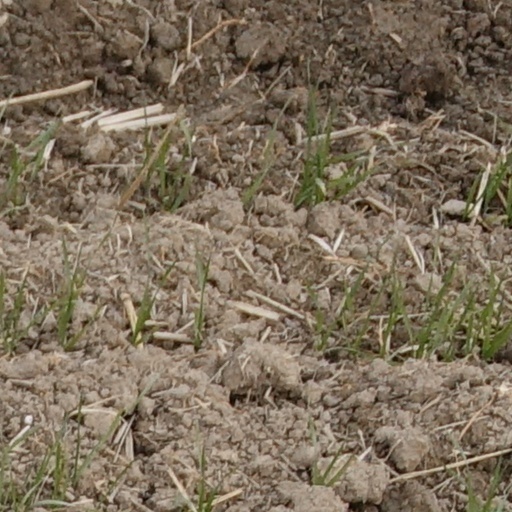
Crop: wheat